Yury Khovansky

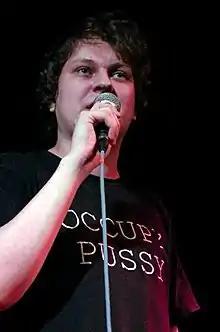
Khovansky in 2014

Yury Mikhaylovich Khovansky (born 19 January 1990) is a Russian video blogger, comedian, rapper and former Assistant Deputy to State Duma member Vasily Vlasov.